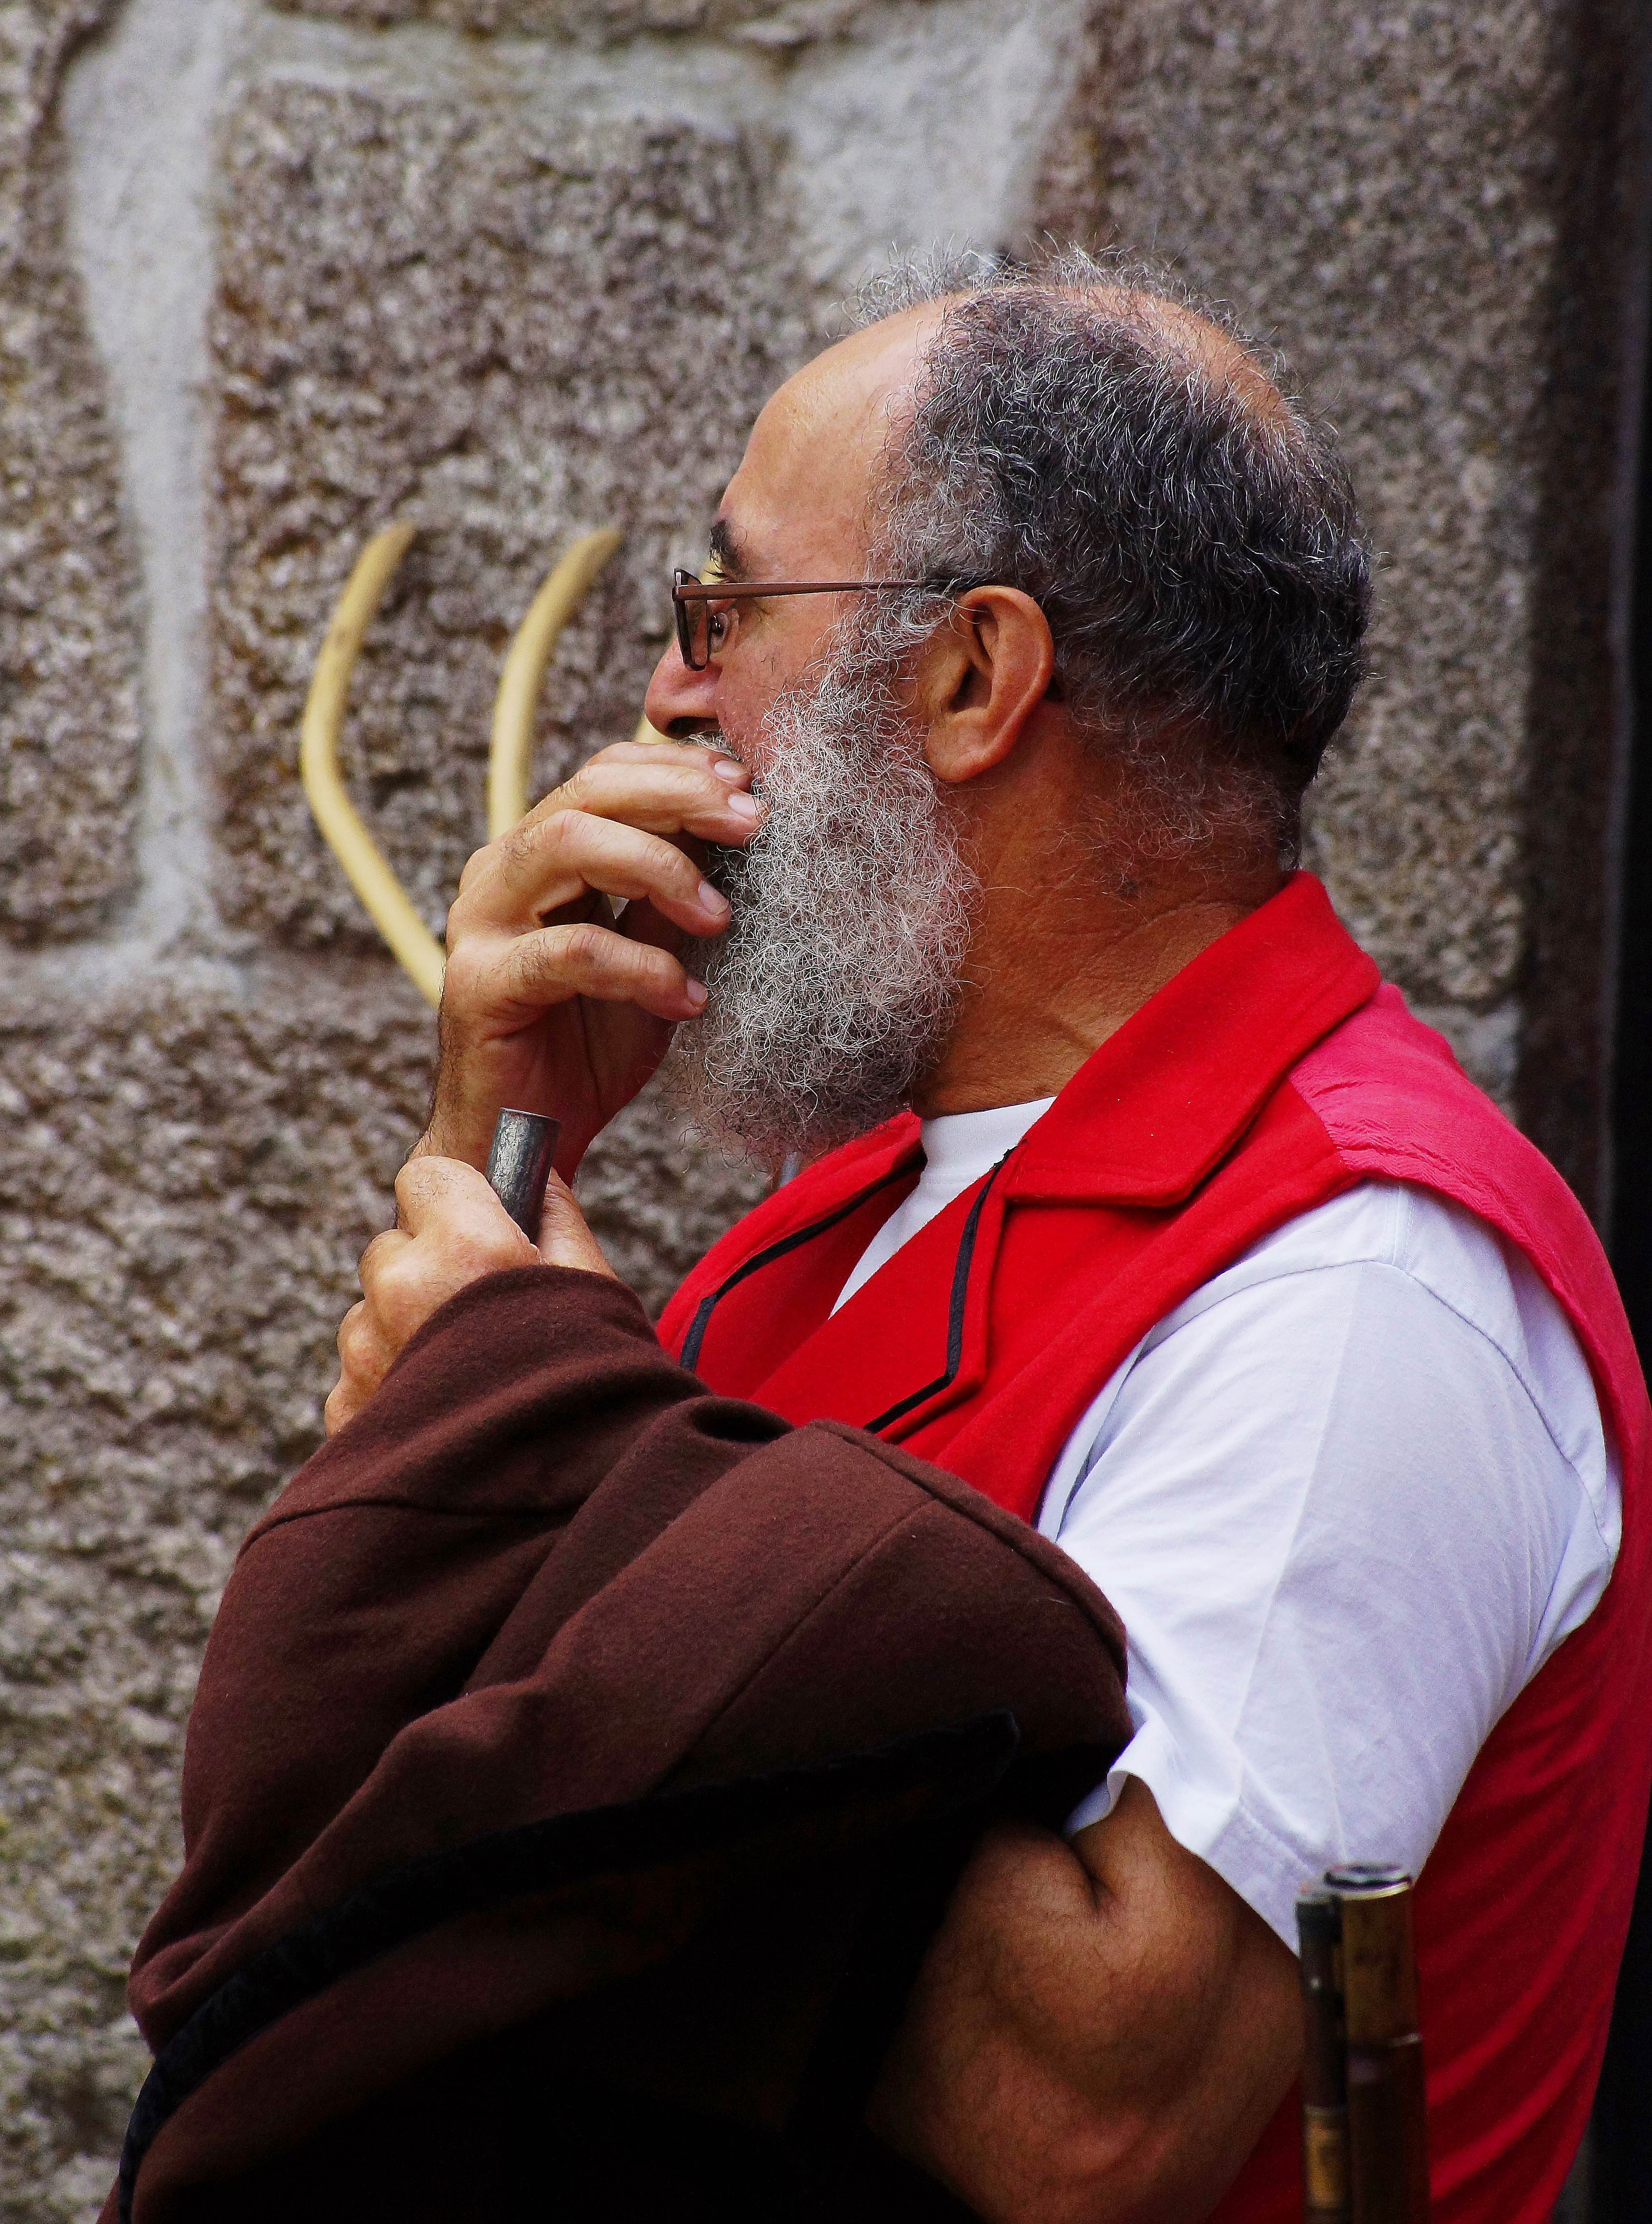
man, person, people, hair, male, red, color, hairstyle, beard, spain, temple, singing, photograph, galicia, pontevedra, organ, espana, ggl1, gaby1, varios, some, pontecaldelas, sonyslta77v, tamrom55200, facial hair, human action